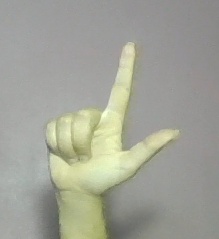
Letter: laam